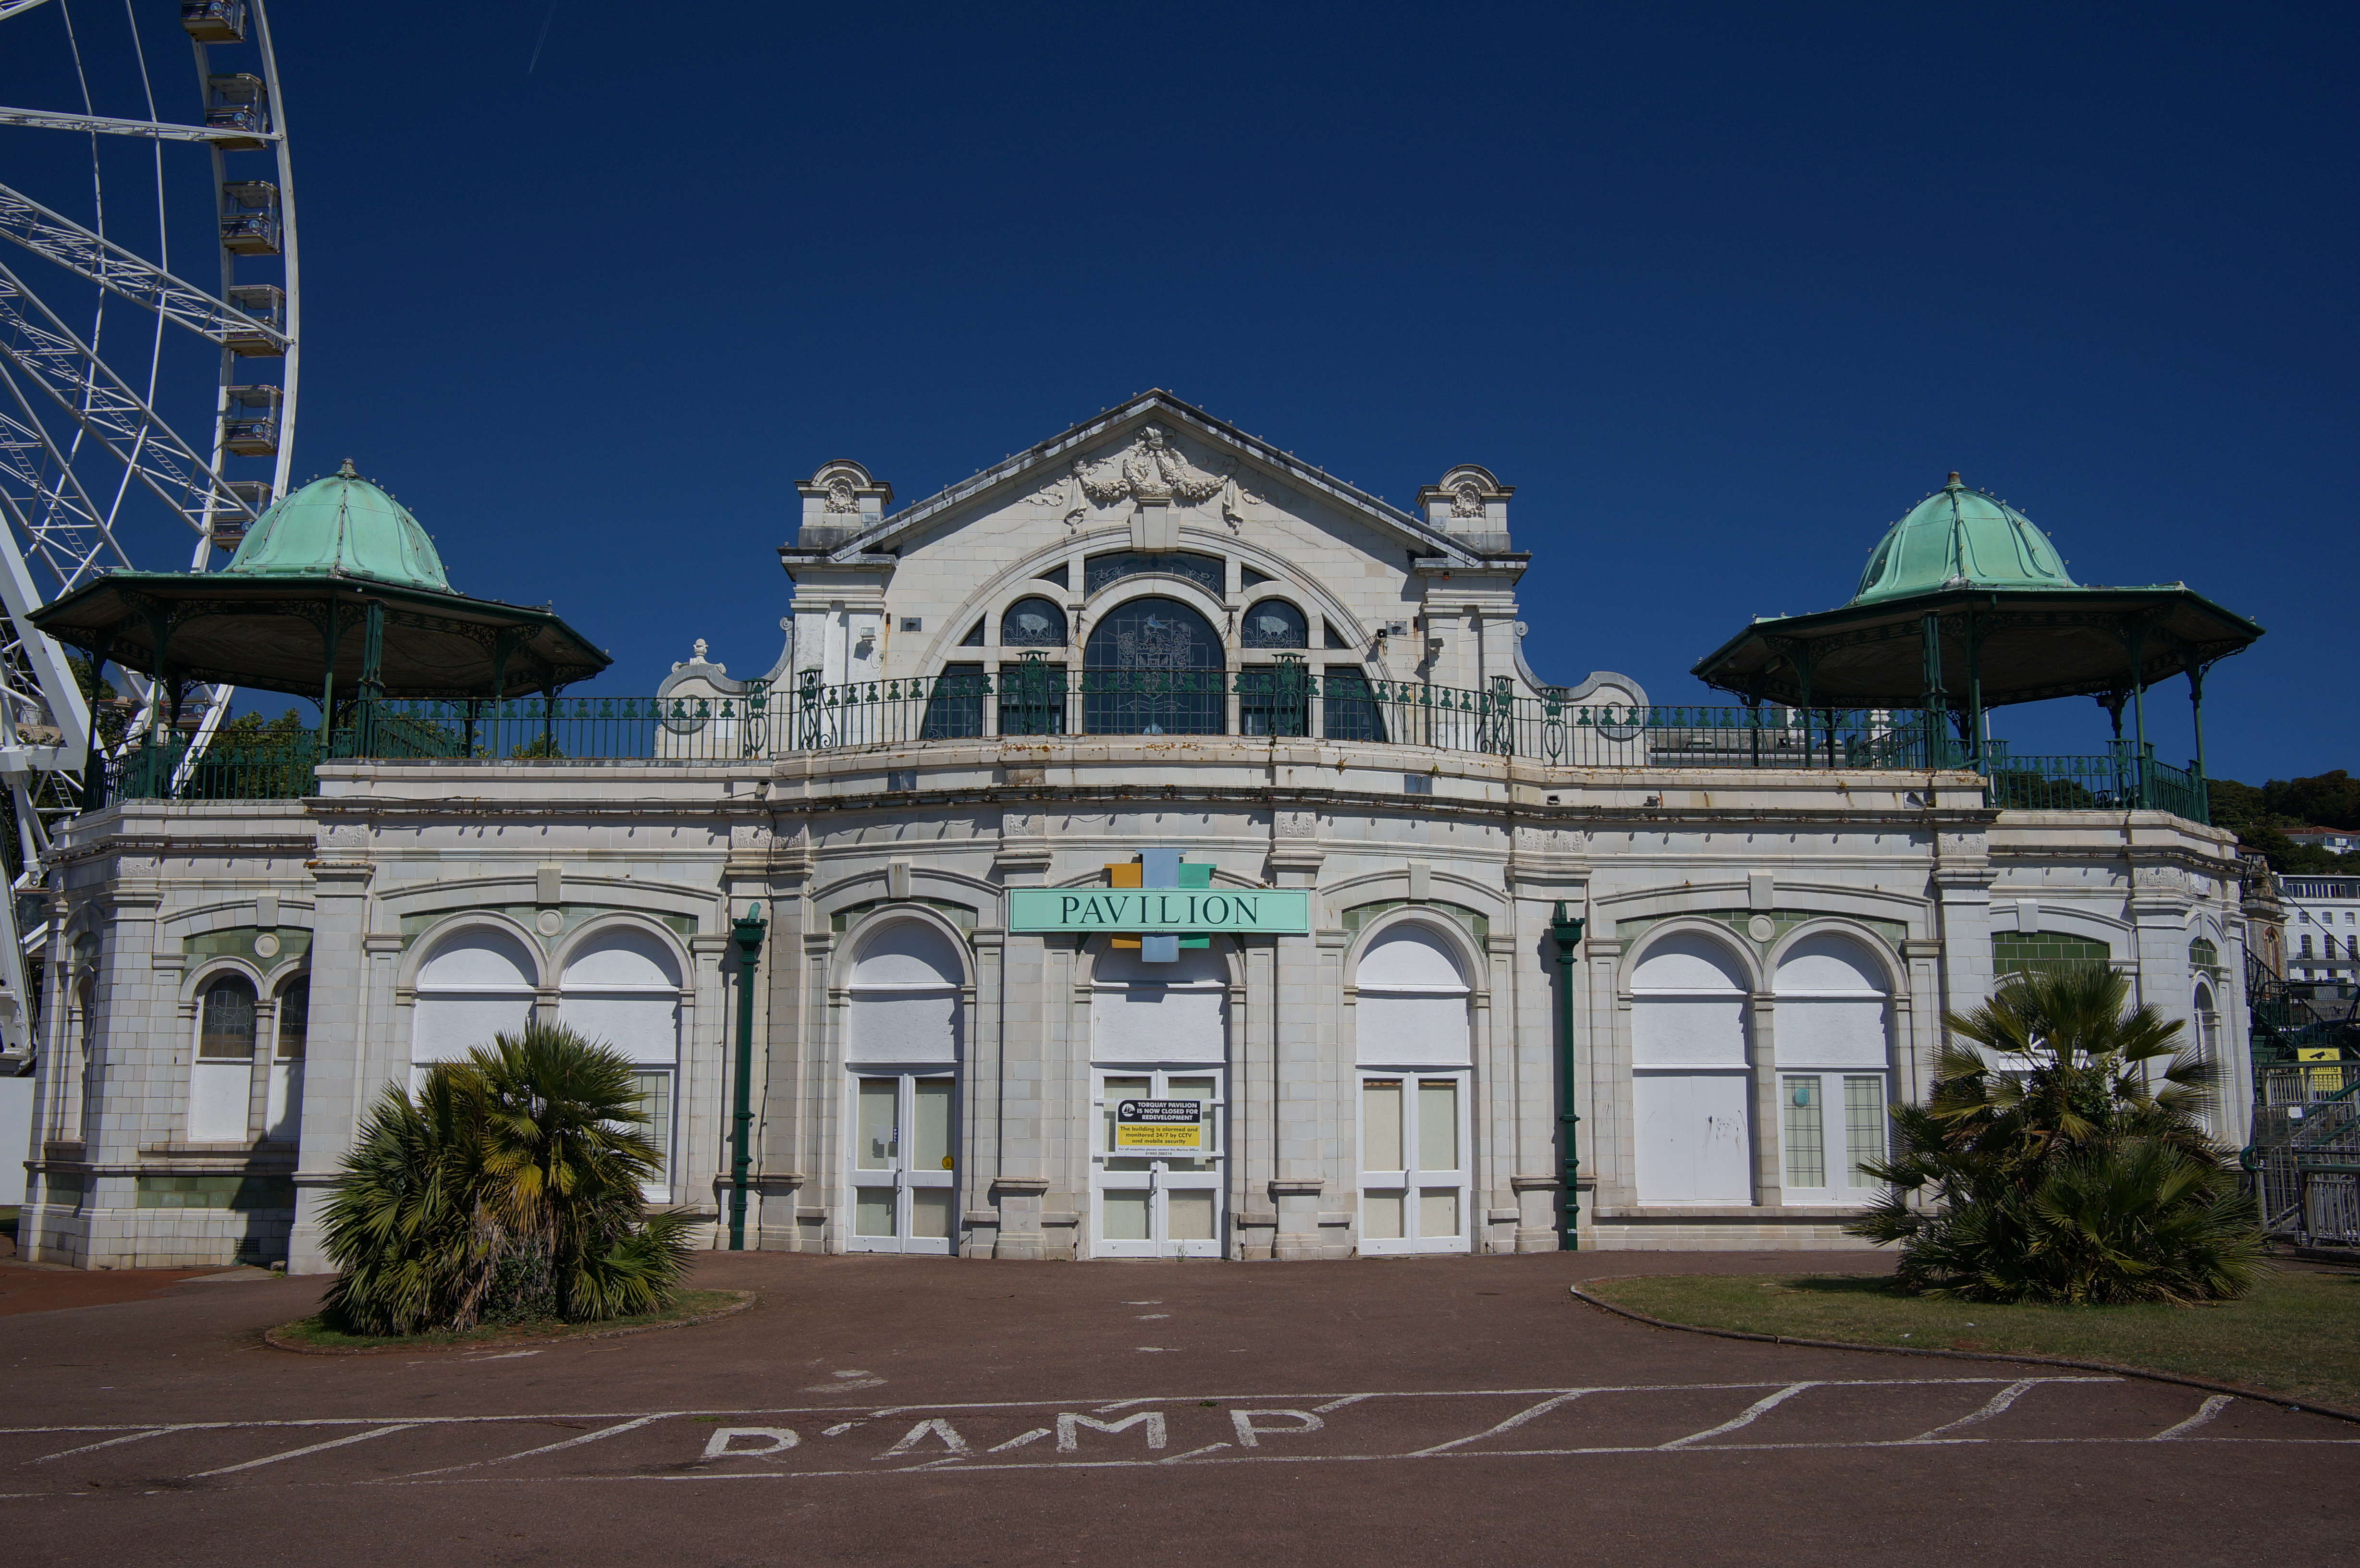
building, landmark, place of worship, 2016, greatbritain, mosque, samyang, sony, tourist attraction, nex, nex6, devon, 21mm, lenstagged, samyang21mm114umccse, samyang21mm, steffenzahn, grosbritanien, torquay